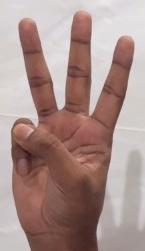
ASL sign: W